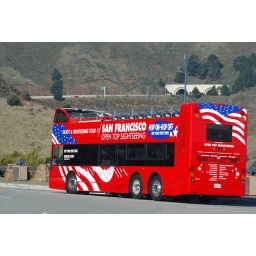
A red tour bus waiting for the tourists at the Vista point near Golden Gate bridge in San Francisco, CA